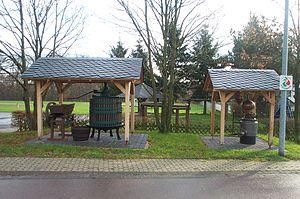
La route du cidre est un circuit de 40 km permettant de se promener dans le Pays d'Auge, dans le Calvados. En parcourant cette route on peut découvrir les cidres d'Auge et les autres produits AOC, et les charmes des villages qui s'y trouvent comme Beuvron-en-Auge, Cambremer, Hotot-en-Auge, etc.